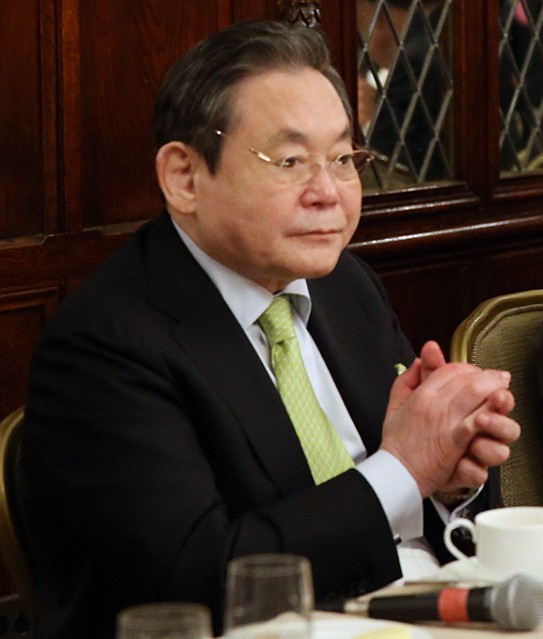
อี ก็อน-ฮี

| name = อี ก็อน-ฮี
| image = Lee Kun-Hee.jpg
| caption = อีร่วมรับประทานอาหารเช้ากับผู้นำธุรกิจชาวเกาหลีหลายคน เมื่อ ค.ศ. 2013
| birth_place = Uiryeong County|อึยรย็อง จังหวัดคย็องซังใต้ เกาหลีภายใต้การปกครองของญี่ปุ่น (ปัจจุบันคือเกาหลีใต้)
| nationality = เกาหลีใต้
| alma_mater = มหาวิทยาลัยวะเซะดะมหาวิทยาลัยจอร์จ วอชิงตัน
| occupation = ประธานของซัมซุง
| spouse = ฮง รา-ฮี
| children = อี แจ-ยงอี บู-จินอี ซโย-ฮยุนอี ยุน-ฮยุง†
| parents = อี บย็อง-ช็อล (1909–1987)พัก ดู-อึล (1907–1999)
| module = Infobox Korean name|child=yes
 | hangul =
 | hanja =
 | rr = I Geonhui
 | mr = Yi Kŏnhŭi
| networth = 20.6 พันล้านดอลลาร์สหรัฐ (กุมภาพันธ์ 2020)
|deathdate=|death place=ศูนย์การแพทย์ซัมซุง กรุงโซล ประเทศเกาหลีใต้
อี ก็อน-ฮี (ๅ; 9 มกราคม ค.ศ. 1942 – 25 ตุลาคม ค.ศ. 2020) เป็นนักธุรกิจชาวประเทศเกาหลีใต้|เกาหลีใต้ ประธานกลุ่มซัมซุง|ซัมซุงกรุ๊ป นิตยสาร "ฟอบส์" ประเมินว่าตระกูลของเขามีทรัพย์สินสุทธิมากถึง 40.8 พันล้านดอลลาร์สหรัฐ จึงเป็นตระกูลที่ร่ำรวยที่สุดในเกาหลีใต้ อี คอนฮีเป็นบุตรคนที่สามของอี บย็อง-ช็อล ผู้ก่อตั้งบริษัท
อี ก็อน-ฮี ลาออกจากบริษัทในเดือนเมษายน ค.ศ. 2008 หลังมีกรณีซัมซุงมีกรณีอื้อฉาวเรื่องงบประมาณ แต่ได้กลับเข้าสู่ตำแหน่งอีกครั้งในเดือนมีนาคม ค.ศ. 2010 จากนั้นในปี ค.ศ. 2014 เกิดอาการโรคหัวใจจนต้องเข้ารับการรักษาตัวในโรงพยาบาล
== อ้างอิง ==
หมวดหมู่:นักธุรกิจชาวเกาหลีใต้
หมวดหมู่:ซัมซุง